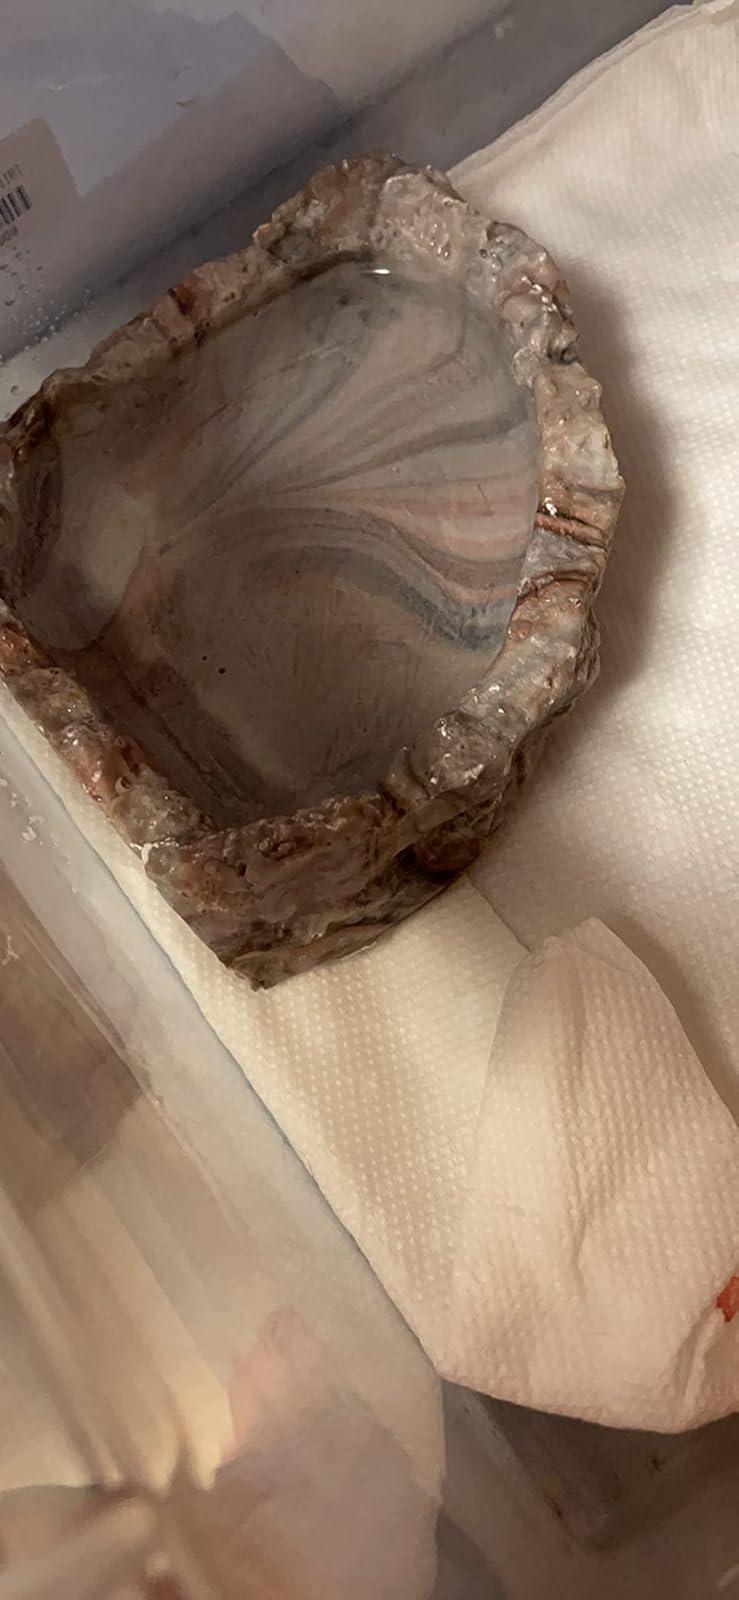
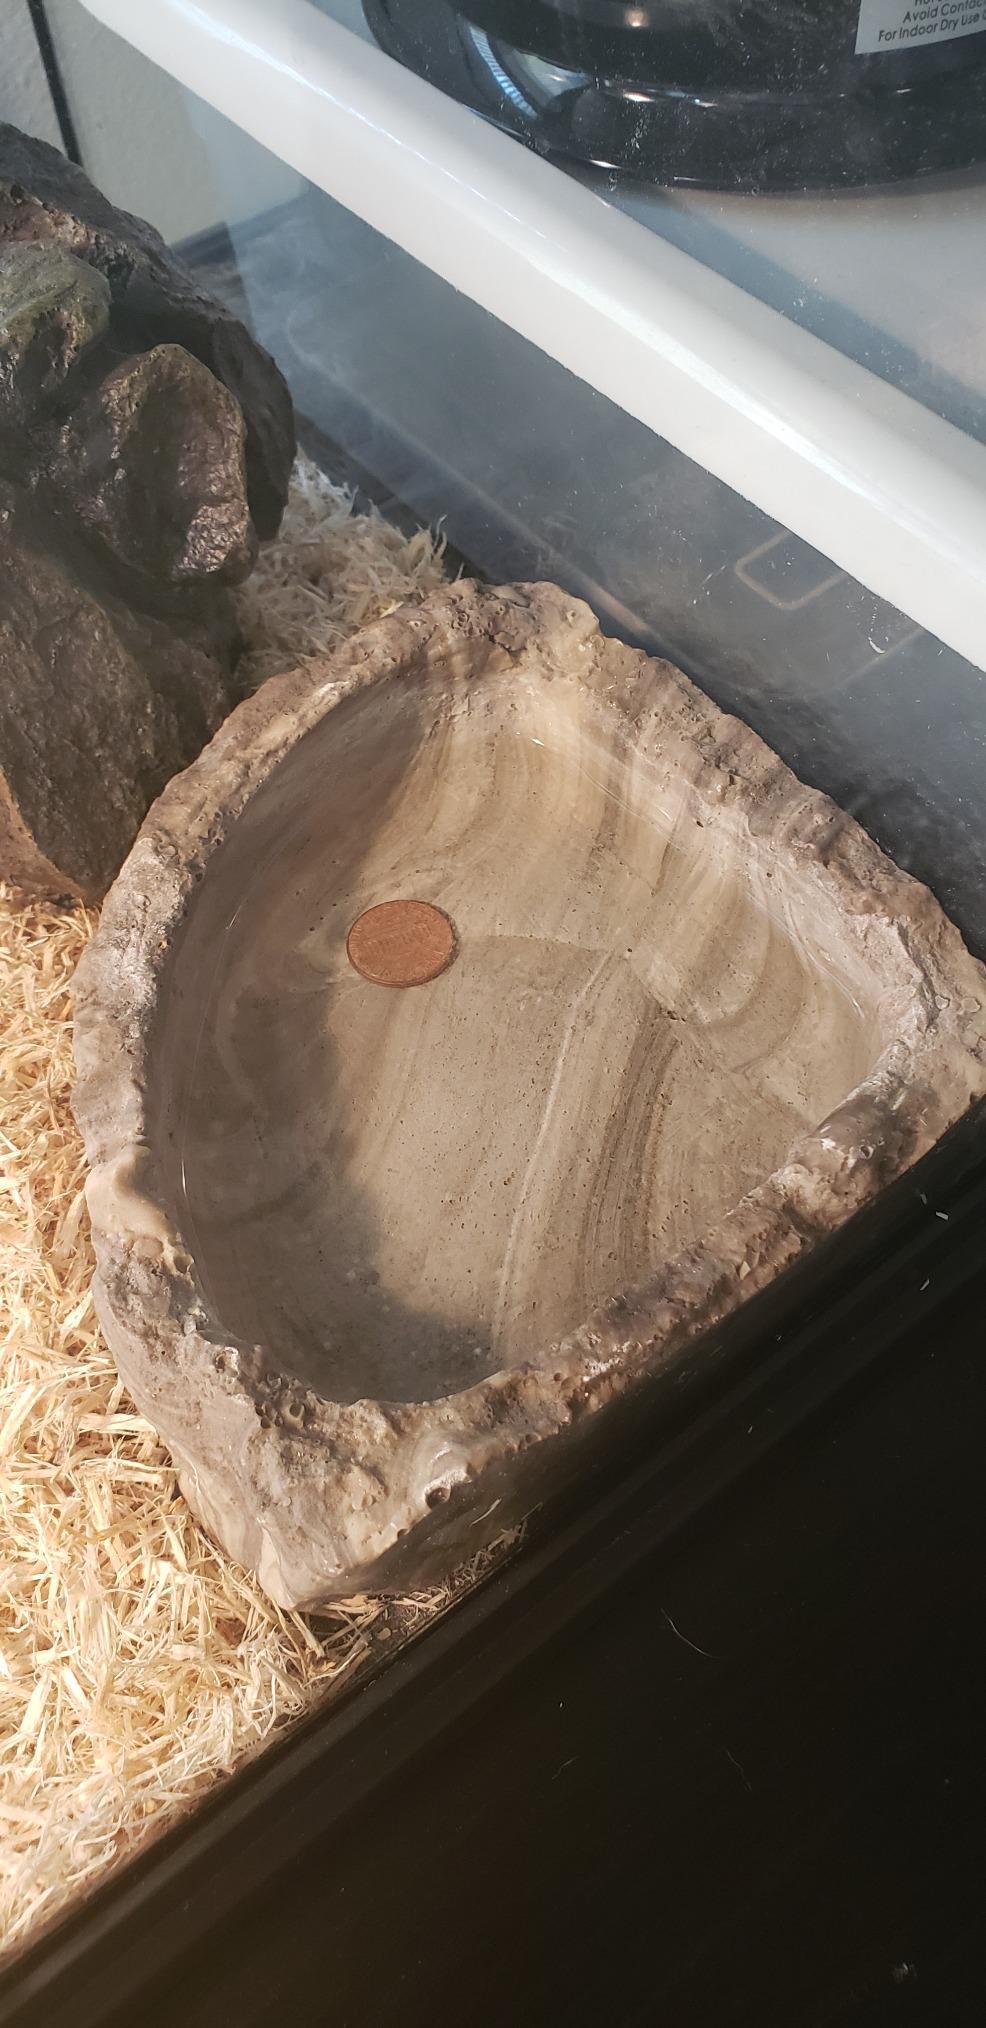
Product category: items_bowl
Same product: yes